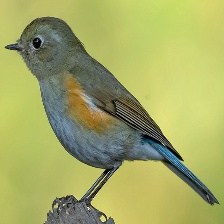
Species: HIMALAYAN BLUETAIL
Scientific name: TARSIGER RUFILATUS